History of Zanzibar

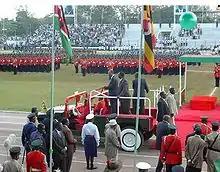
President Amani Abeid Karume participating in a military parade to mark the 40th anniversary of the revolution

The British Empire gradually took over; the relationship was formalized by the 1890 Heligoland-Zanzibar Treaty, in which Germany pledged, among other things, not to interfere with British interests in Zanzibar. This treaty made Zanzibar and Pemba a British protectorate (not colony), and the Caprivi Strip (in what is now Namibia) part of German South West Africa. British rule through a sultan (vizier) remained largely unchanged.